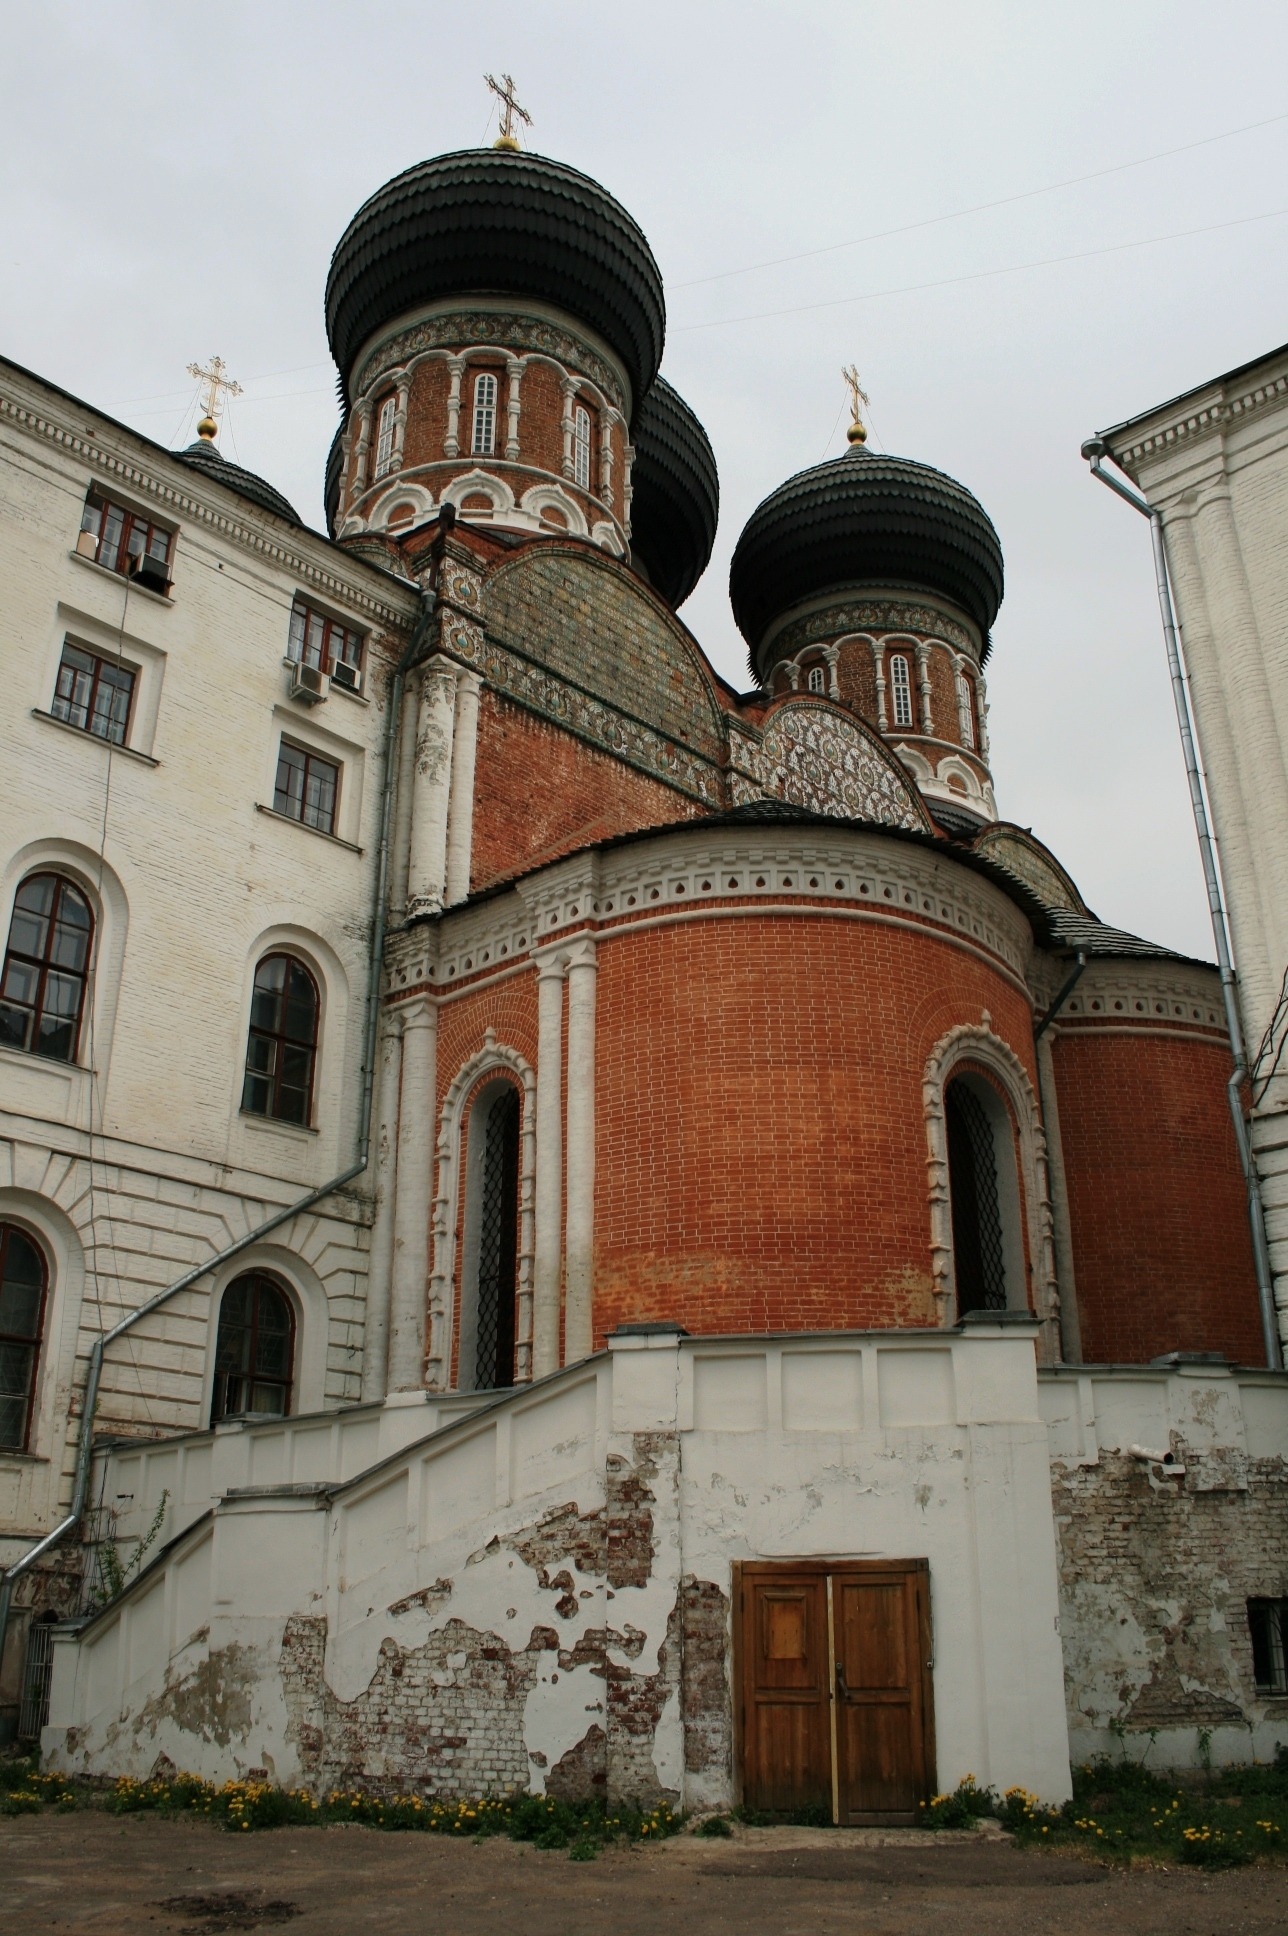
town, building, red, tower, religion, facade, church, cathedral, chapel, historic, brick, door, place of worship, bell tower, windows, monastery, synagogue, estate, middle ages, ancient history, russian orthodox, spanish missions in california, black domes